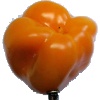
Label: Pepper Yellow 1